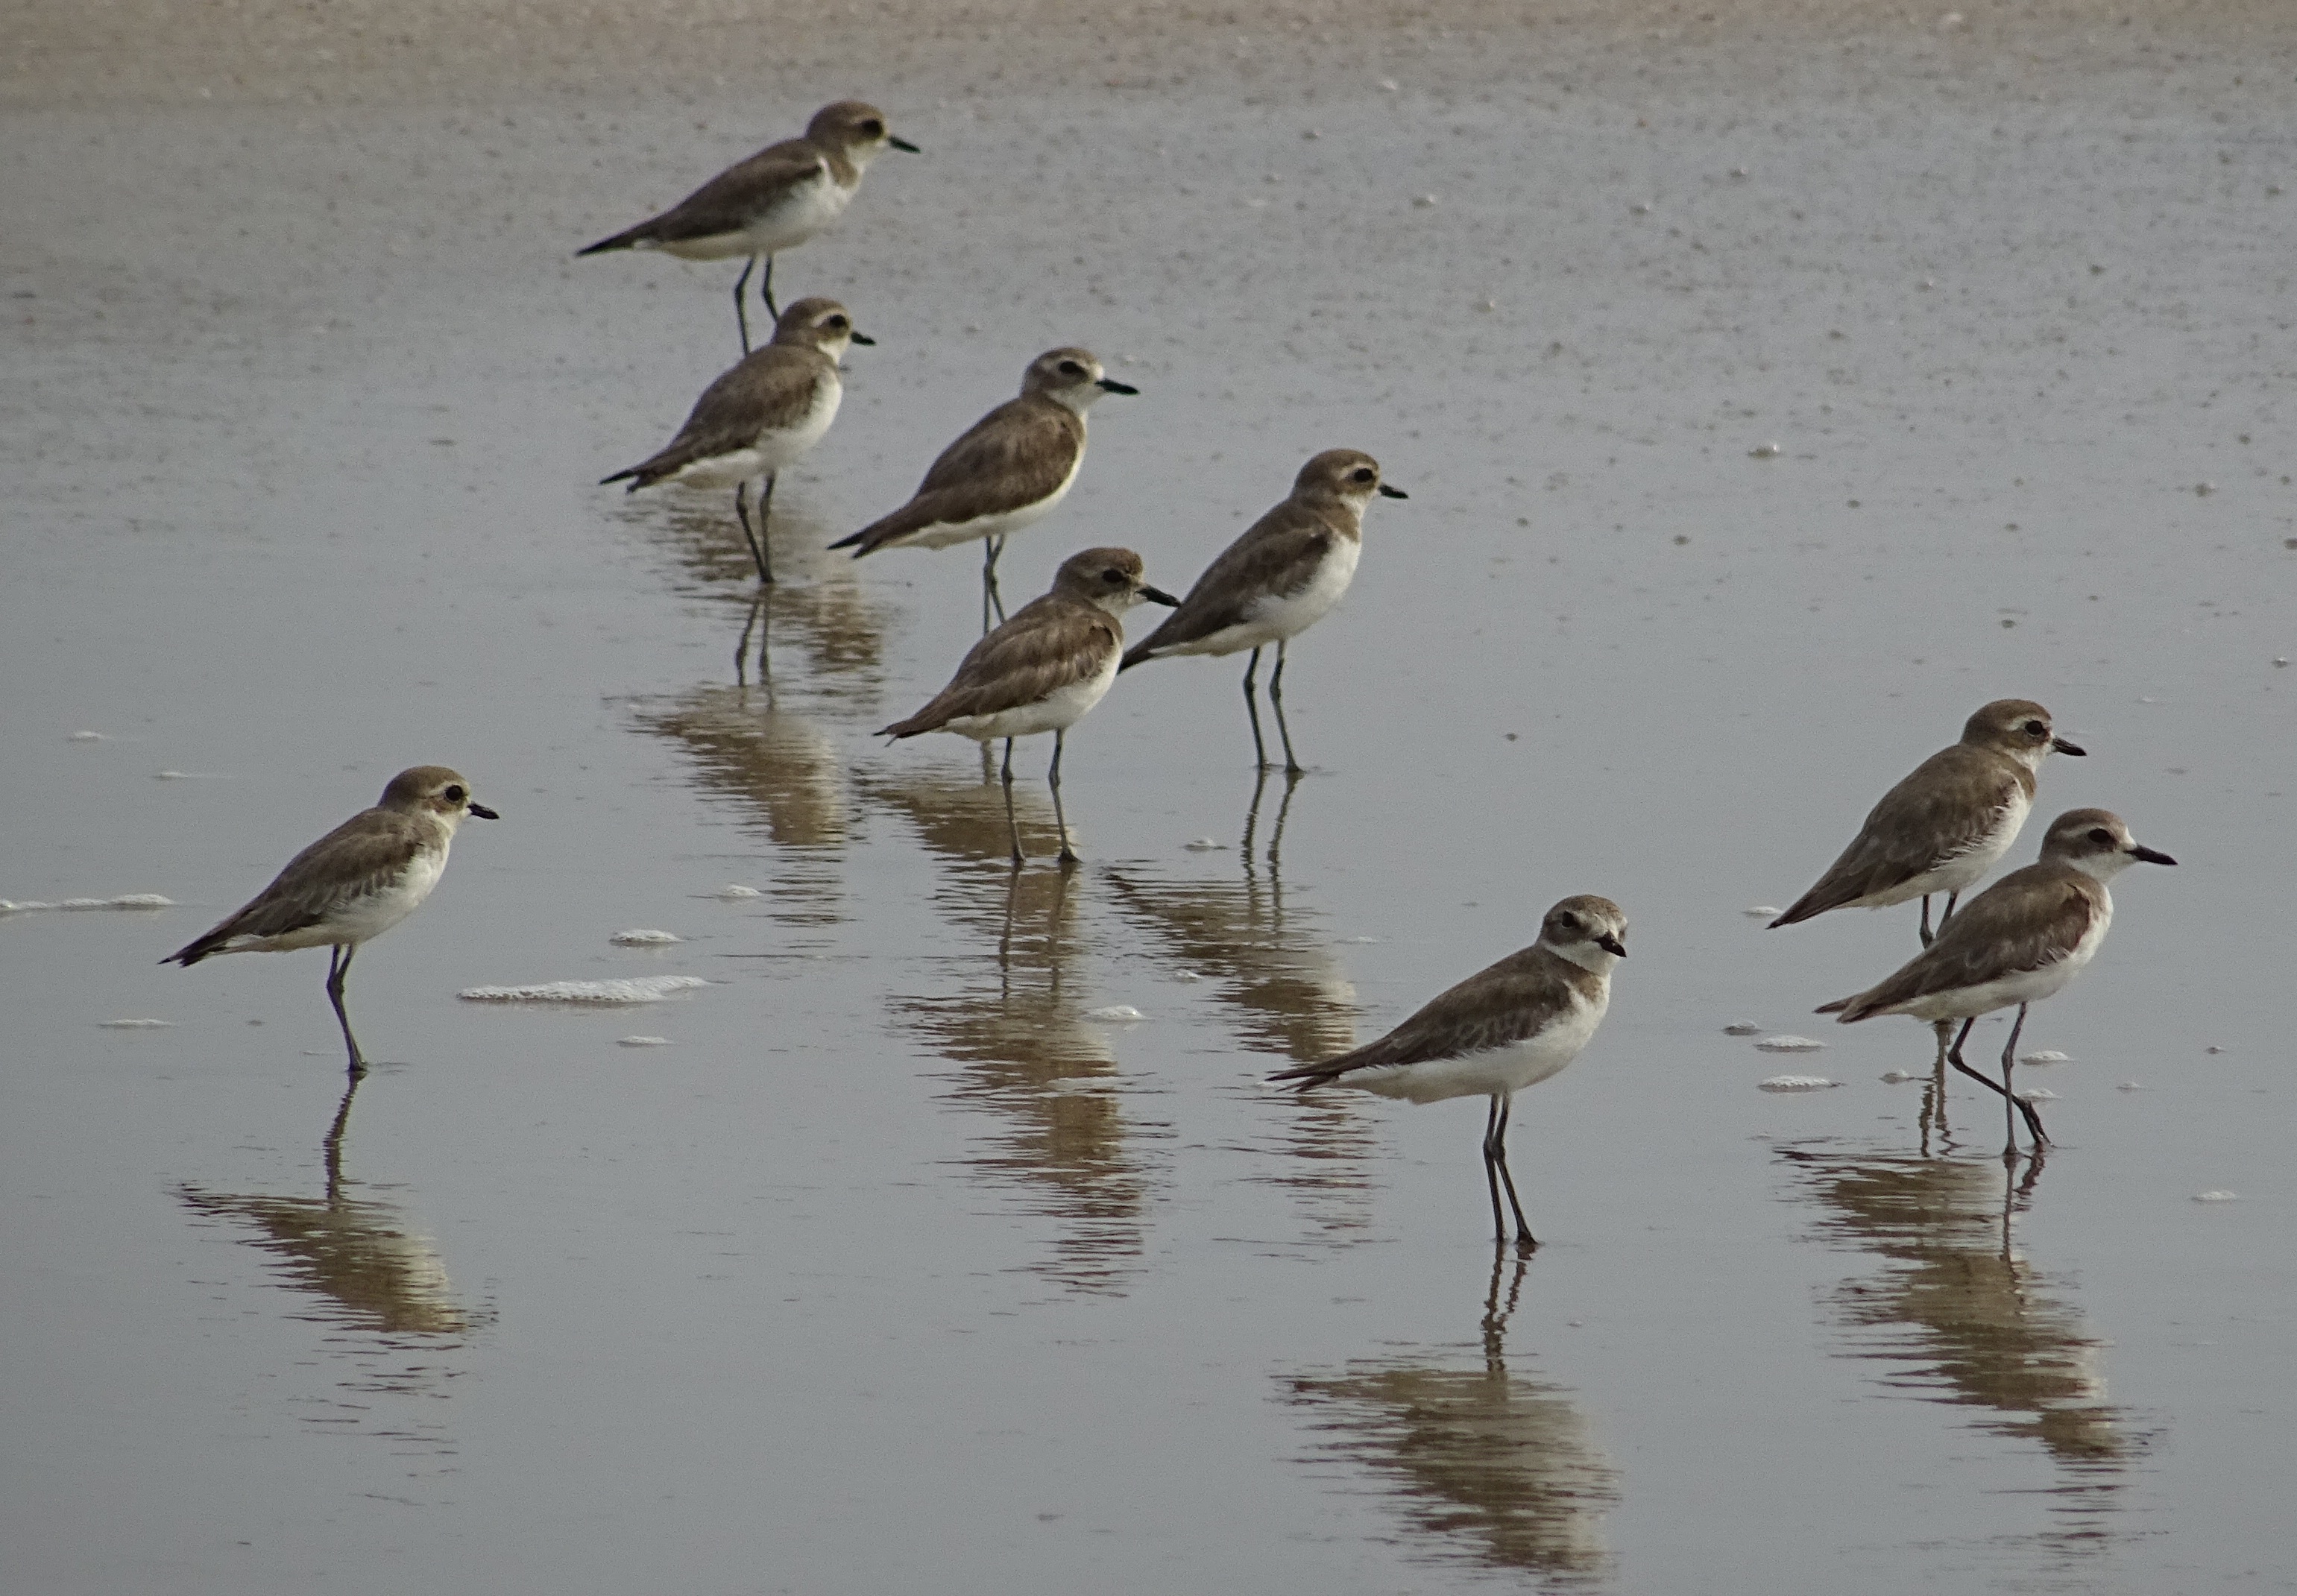
beach, bird, seabird, wildlife, gull, beak, avian, fauna, aves, vertebrate, india, stilt, shorebird, sandpiper, redshank, arabian sea, charadriiformes, calidrid, red backed sandpiper, lesser sand plover, kumta